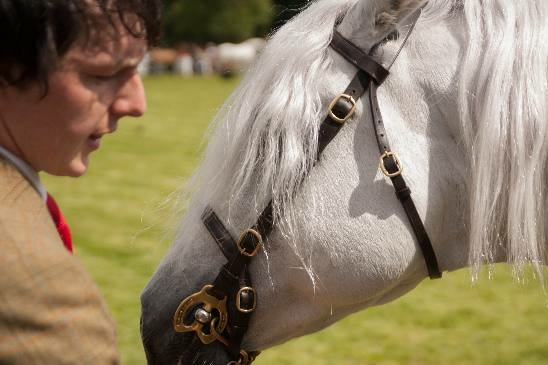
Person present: Yes